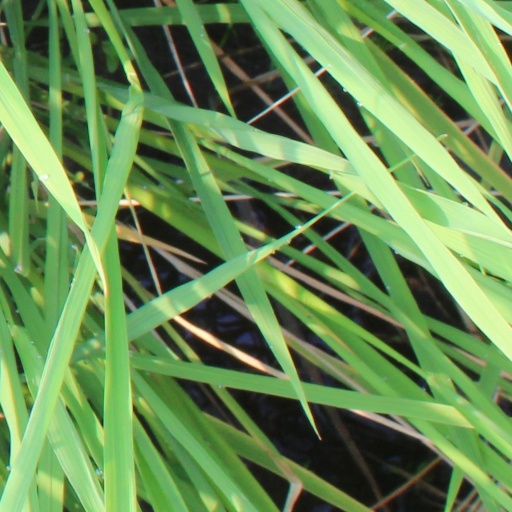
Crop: rice